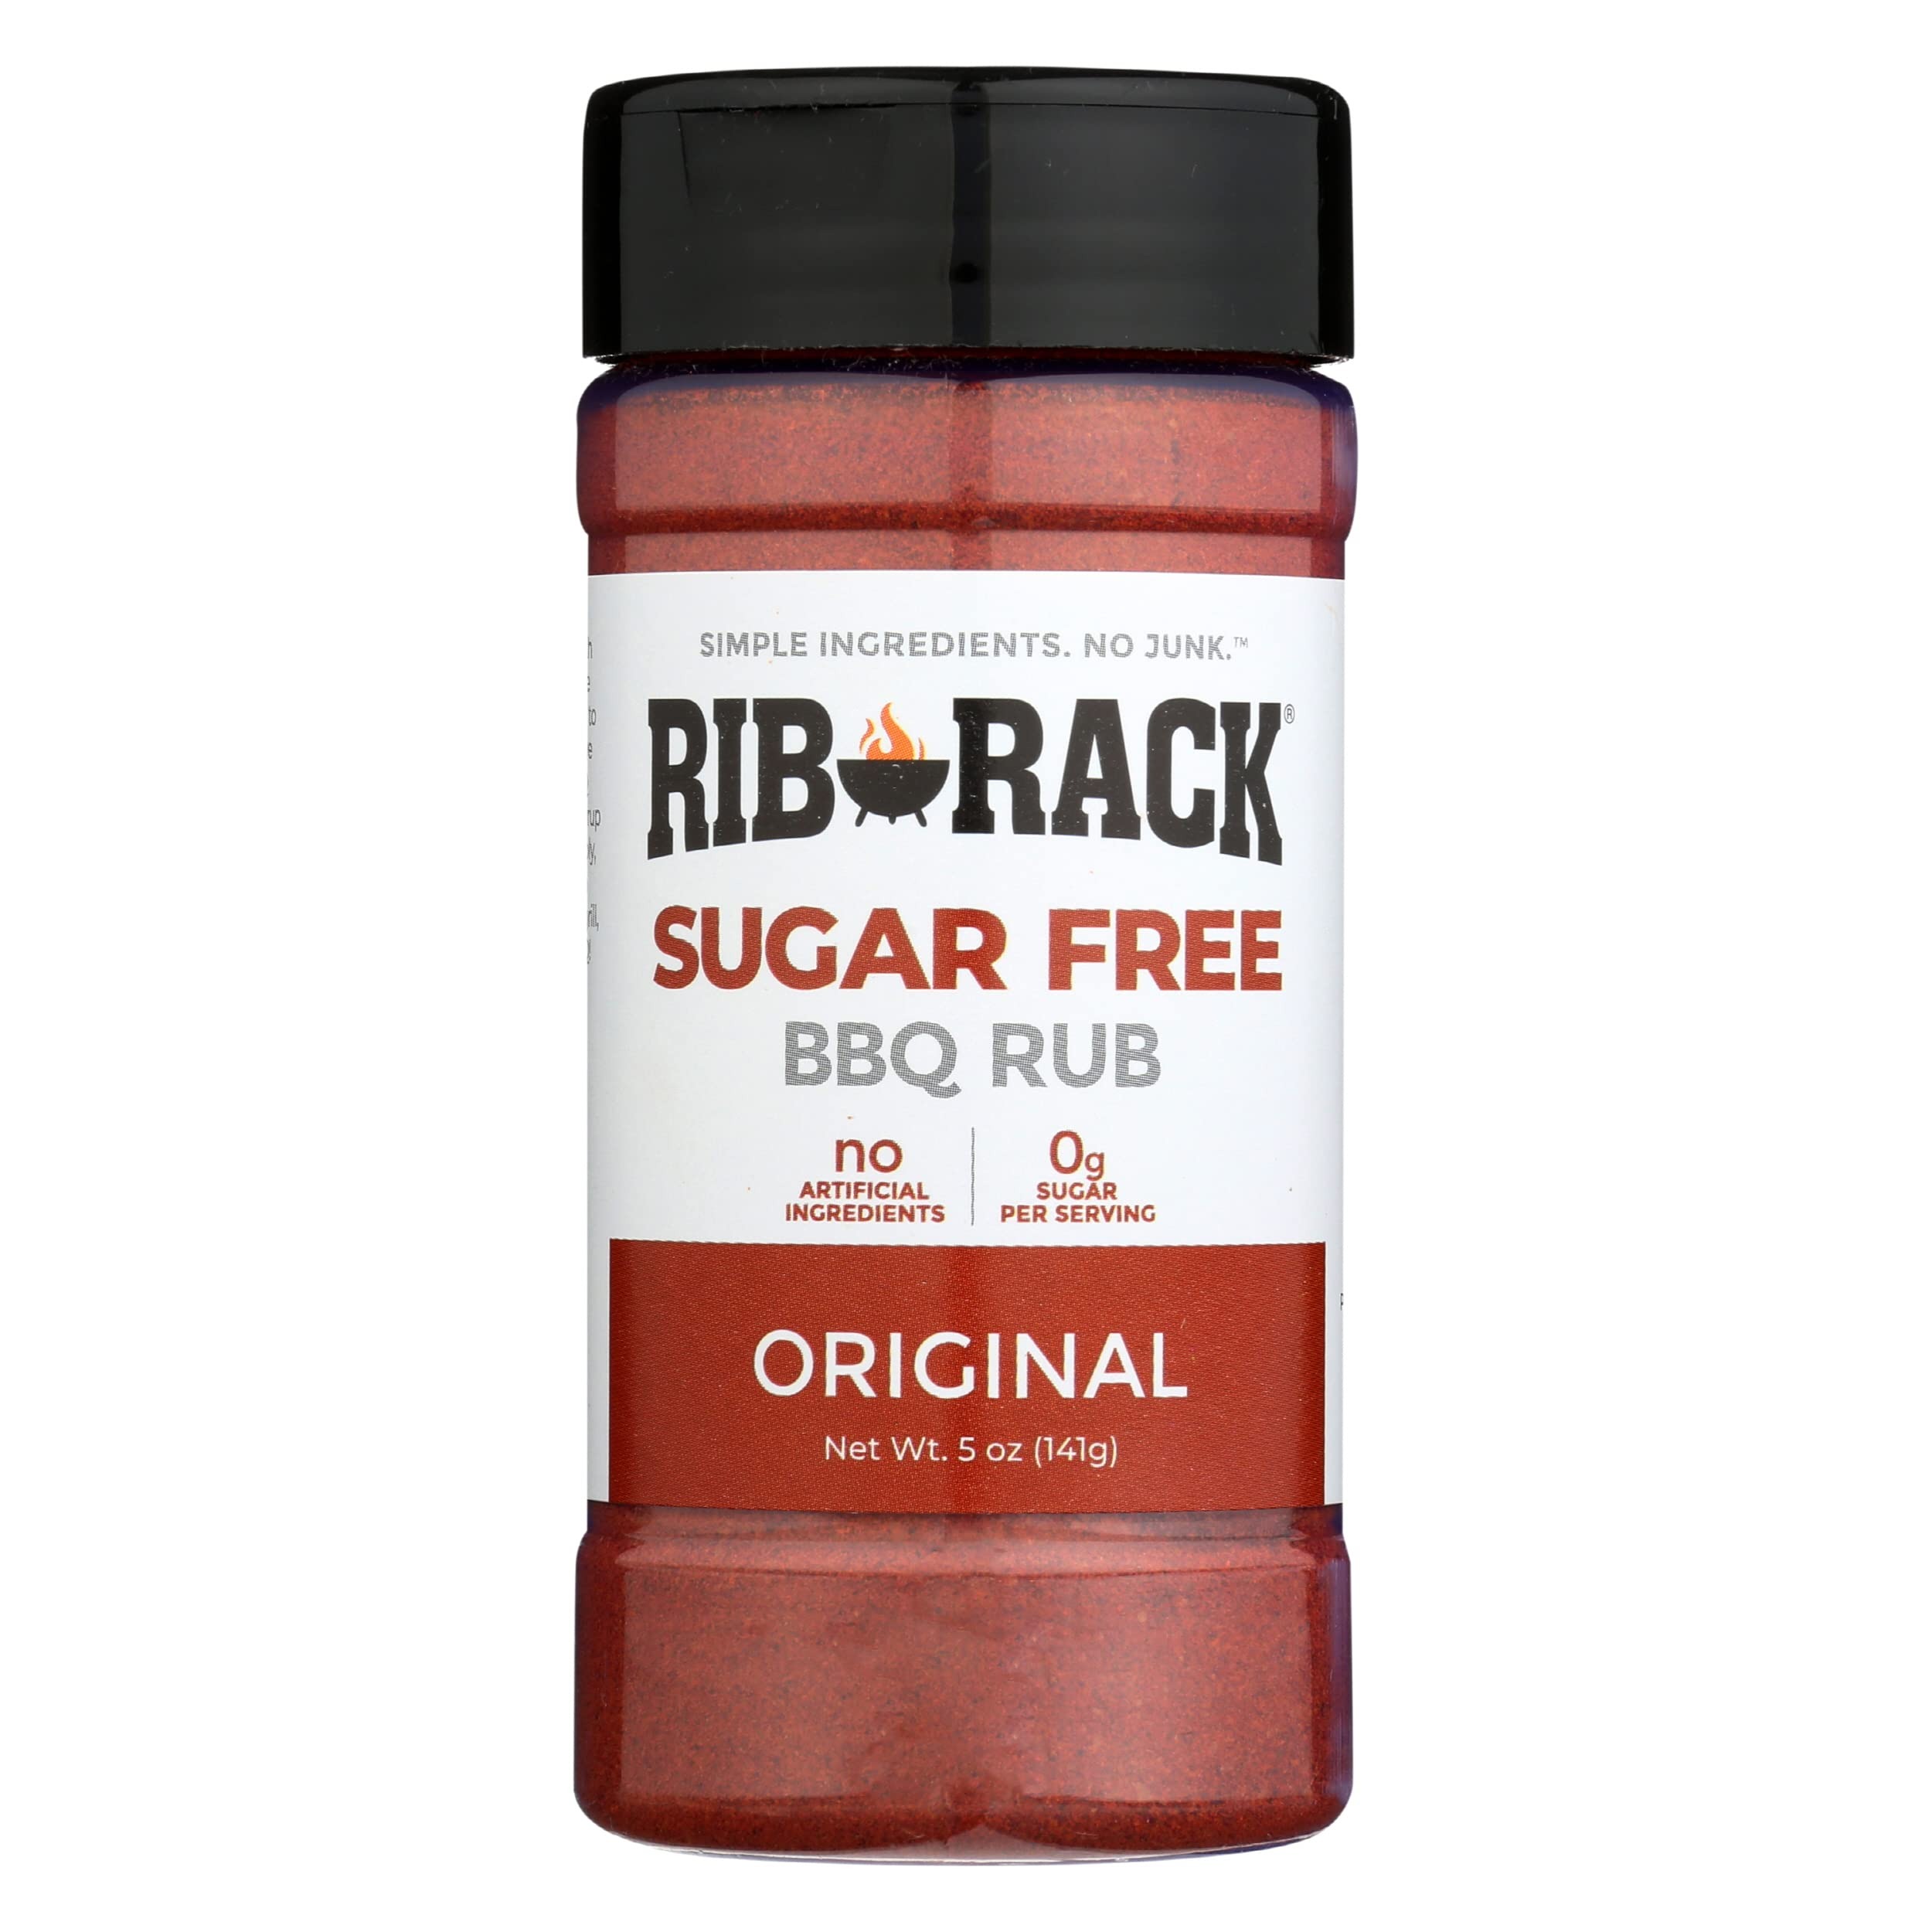
Item Name: Rib Rack BBQ Rub, Original, Sugar Free, 5 Oz (Pack of 6)
Bullet Point: Rib Rack BBQ Rub, Original, Sugar Free, 5 Oz (Pack of 6)
Value: 30.0
Unit: Ounce

Price: 31.02